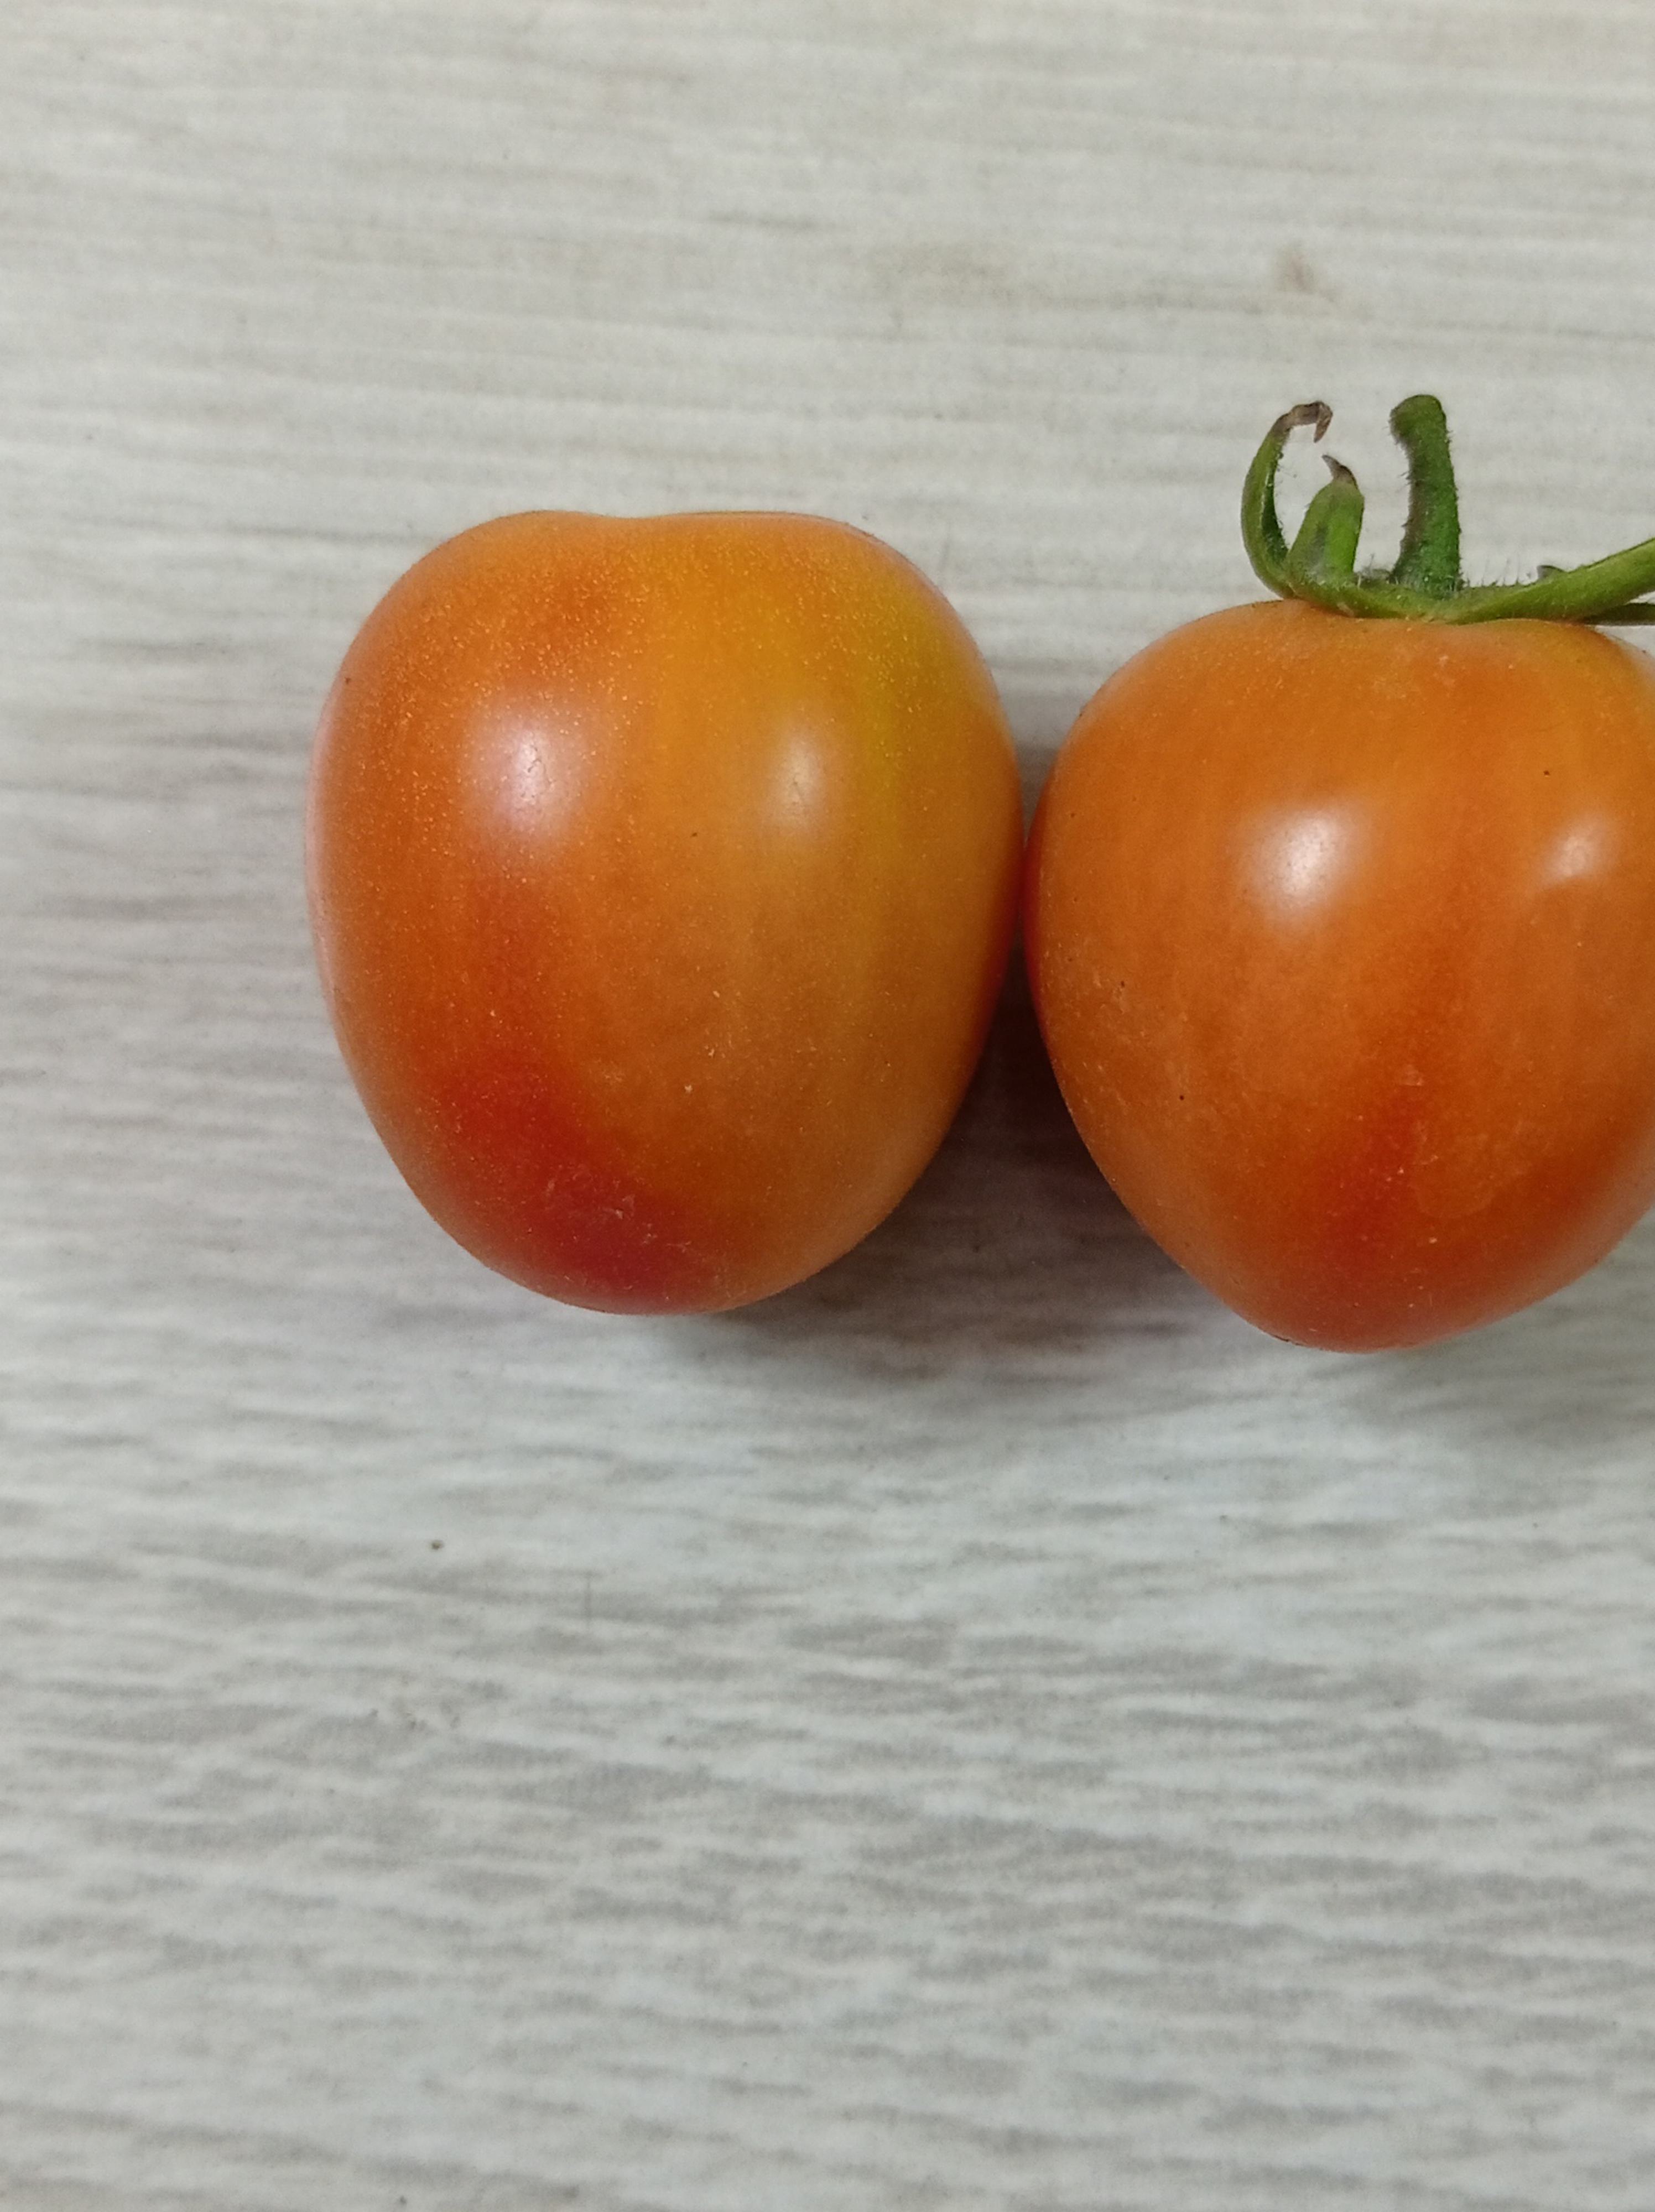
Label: Fresh